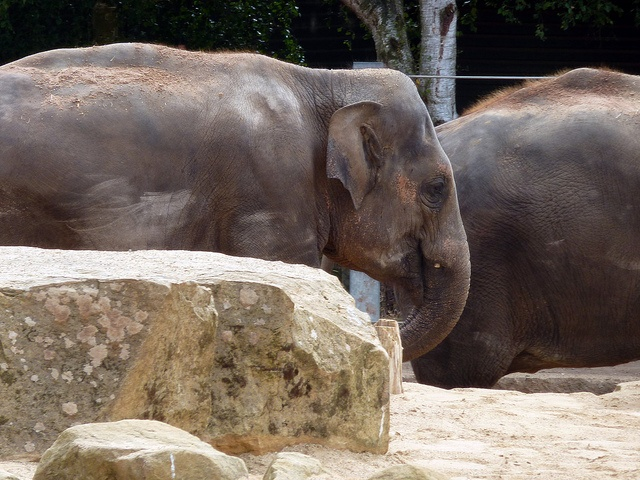
Two  large elephants laying down in the dirt.
Two elephants next to each other in between rocks.
Two elephants in a zoo enclosure with rocks.
Elephants walking around their habitat at a zoo.
Two elephants are standing next to some rocks.